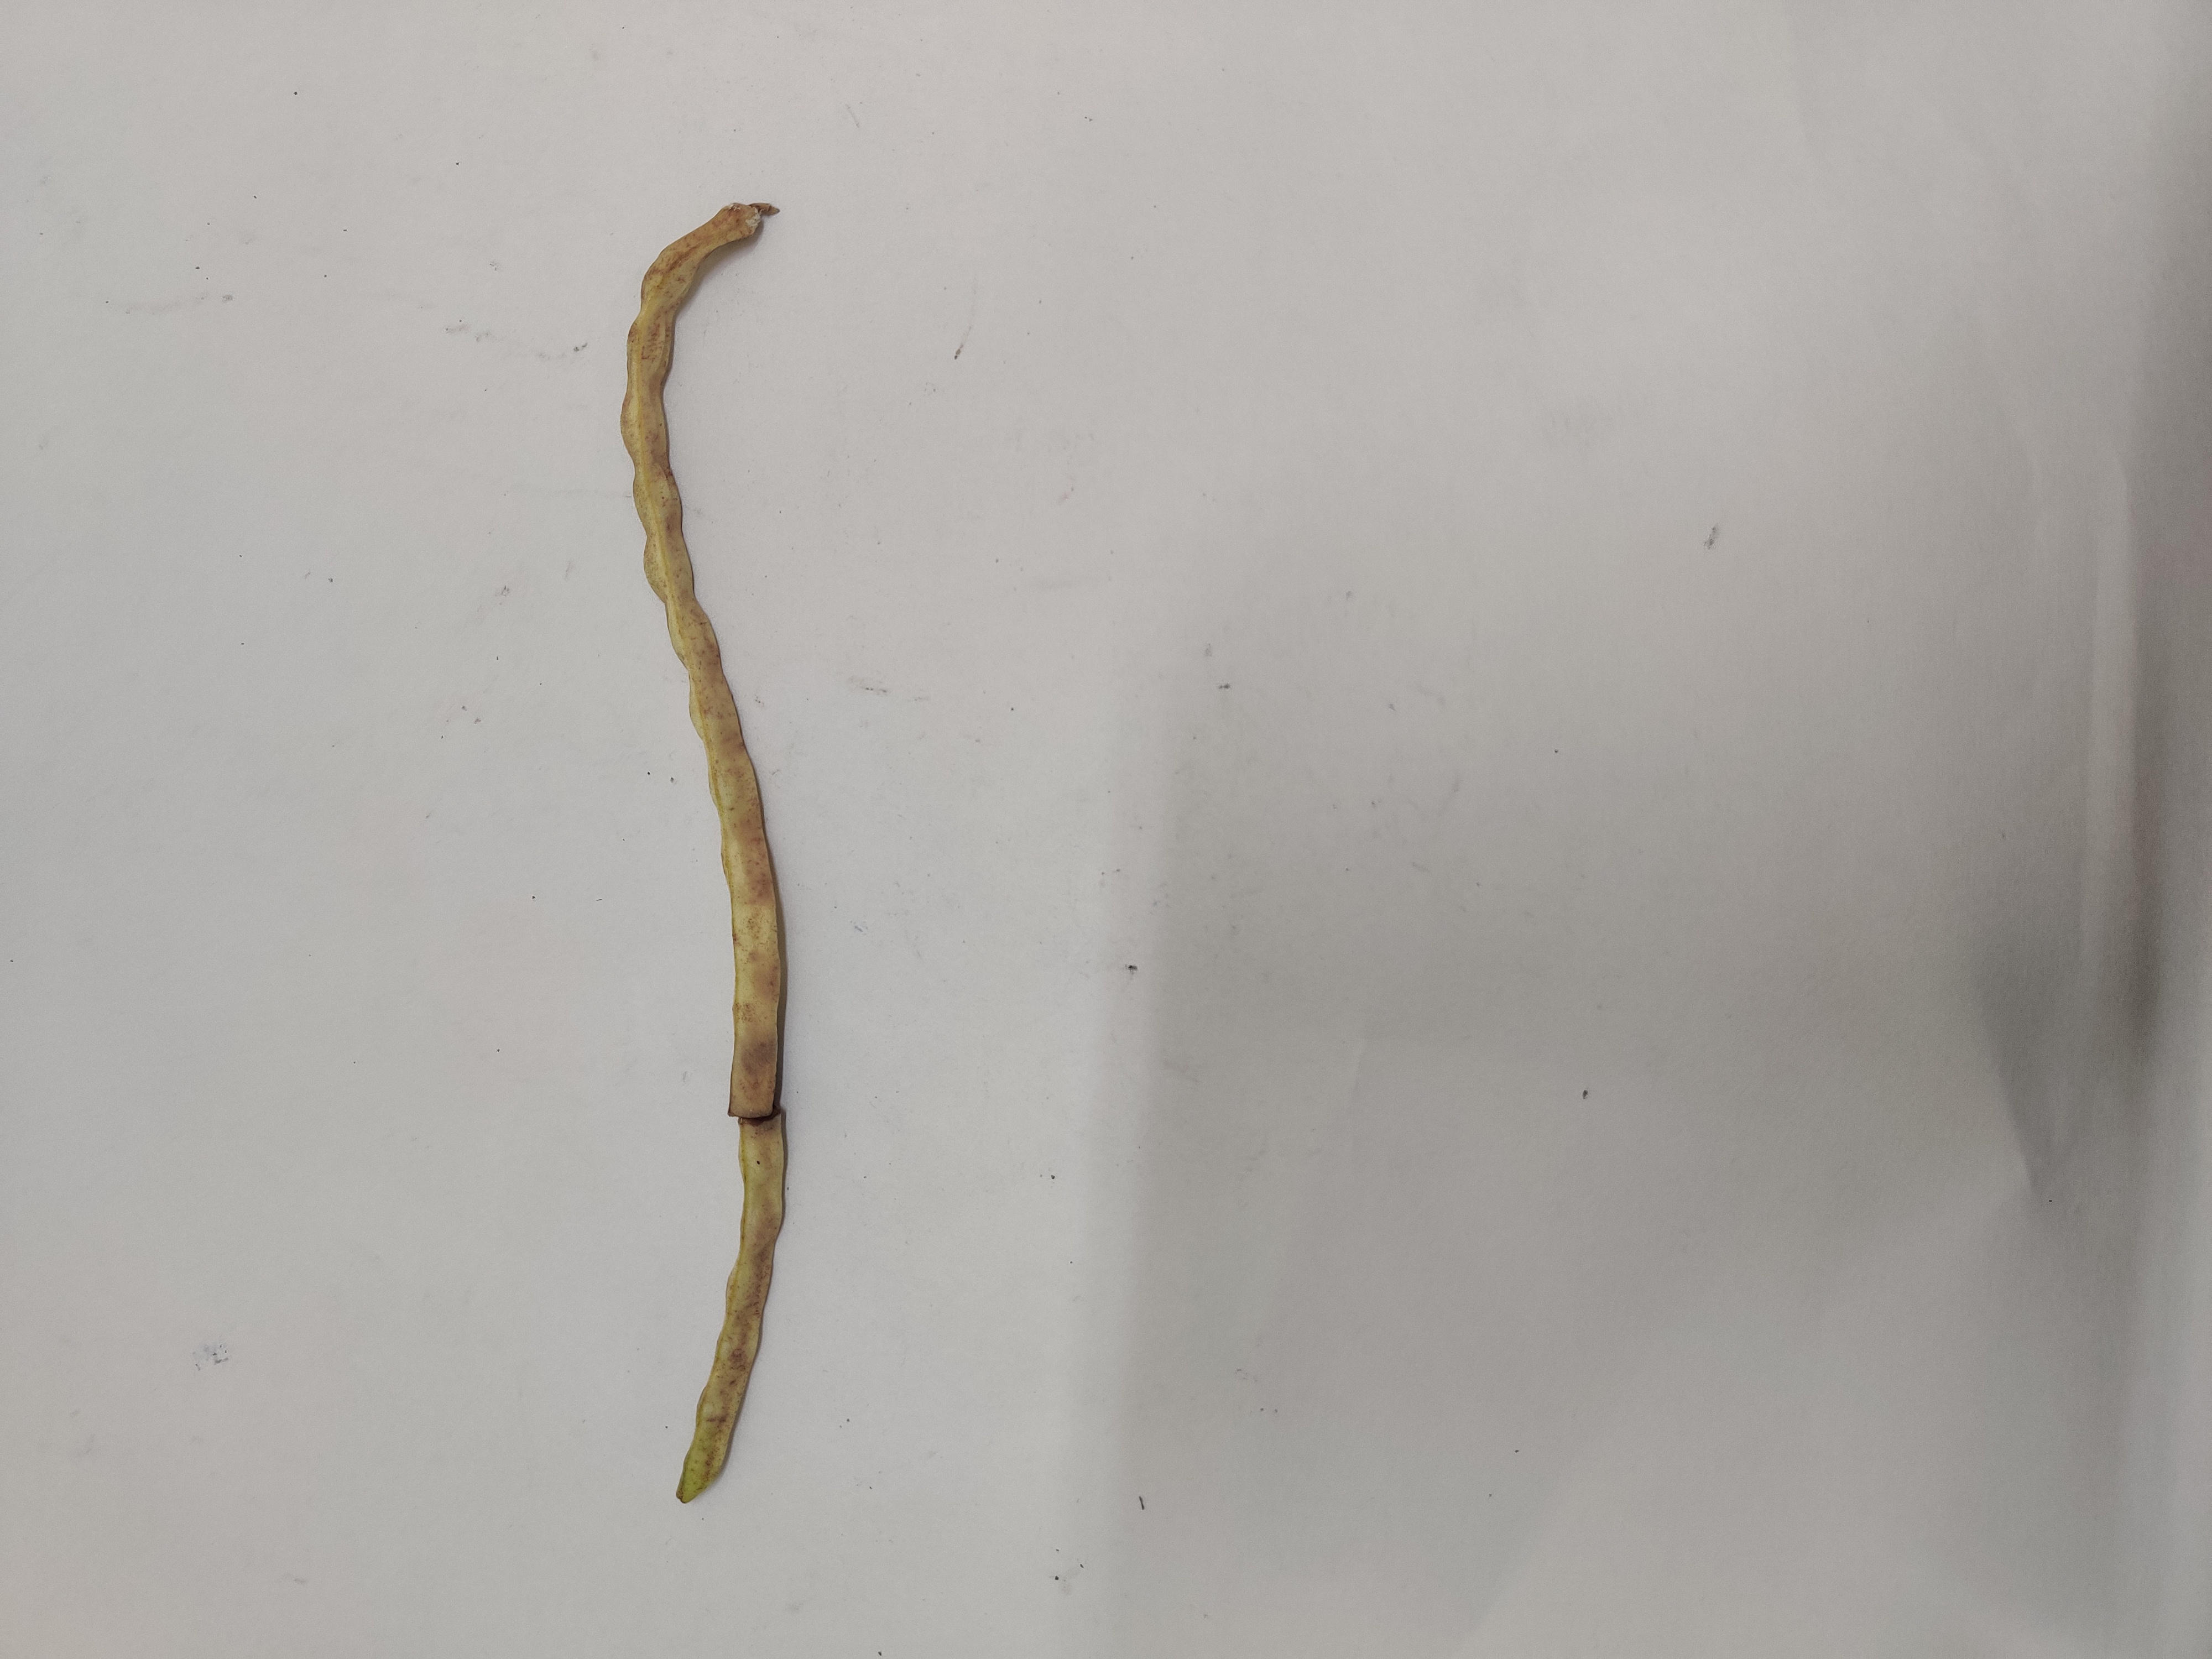
Crop: Cowpea
Condition: Severely Damaged